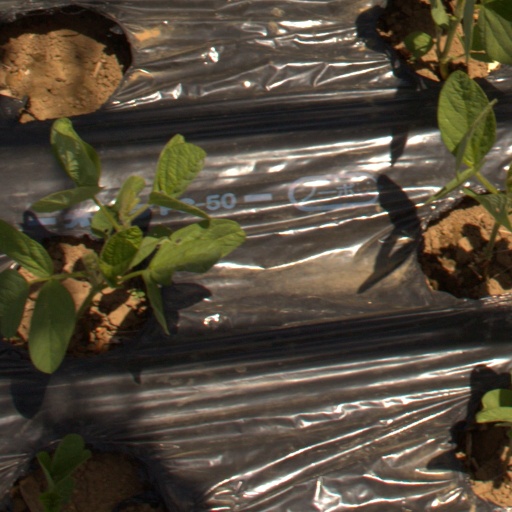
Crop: Jerusalem artichoke